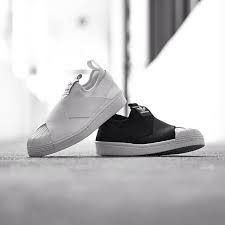
Waste category: shoes